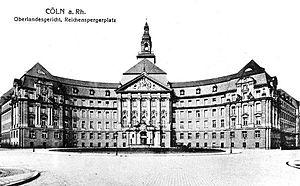
L’Oberlandesgericht est l'une des cours de justice d'Allemagne. À Berlin, elle porte le nom de Kammergericht. Les Oberlandesgerichte furent installées dans l'ensemble de l'Allemagne par la loi constitutionnelle du 27 janvier 1877.